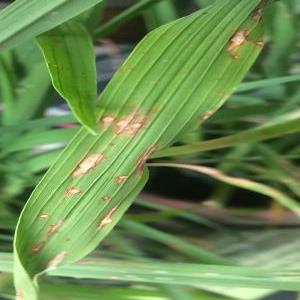
Disease: Blast